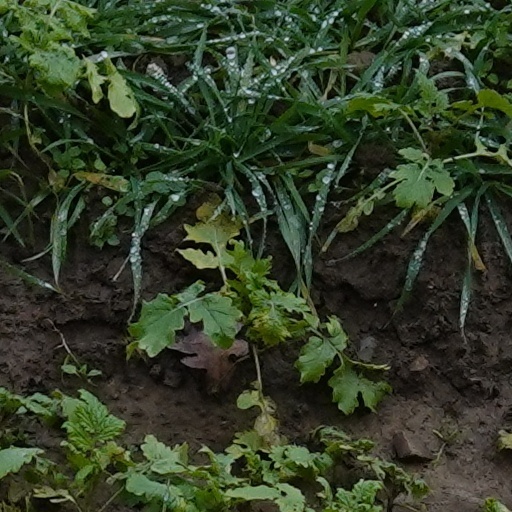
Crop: wheat